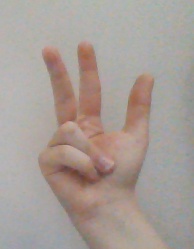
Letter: al